William Channing A'Beckett

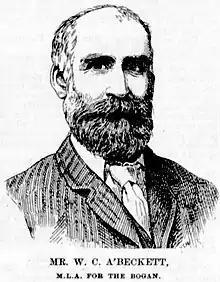

He was born in Sydney to Arthur Martin A'Beckett, a doctor who served in the New South Wales Legislative Council, and Emma Louise Elwin. He was sent to England to be educated, returning to Australia to farm in New South Wales in 1865. On 23 February 1884 he married Jessie Gertrude Smith, with whom he had five children. He owned property in the Wellington area, and in 1889 was elected to the New South Wales Legislative Assembly as the Free Trade member for Bogan. Defeated in 1891, he was re-elected in a by-election in 1892 but did not contest the 1894 election. A'Beckett died at Wellington in 1929.